Roland and Marilyn Wehner House

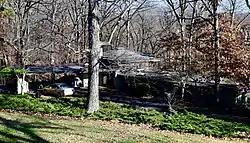

The Roland and Marilyn Wehner House is a historic building located north of Iowa City, Iowa, United States. Local architect Roland Wehner designed this house for his own residence. Its architectural influence are the Usonian houses designed by Frank Lloyd Wright. In particular, Wehner was interested in creating a "modular, affordable, and organic design" for his home. This was his first Wrightian design out of college. The Wehner's bought the property and moved their mobile home here in 1957. Because they had no children and limited funds, the main living pavilion and carport were completed in 1959. As the family grew the bedroom wing was added in 1964. The house is located on a wooded lot in a rural area. It follows an asymmetrical plan that is centered on the two-story living pavilion. The carport juts out to the northwest, the bedroom wing to the southwest, and the cantilevered deck to the east. Most of the windows face the east and south to take advantage of the sun, and to face away from the highway to the west. The exterior is composed of Anamosa Limestone and California Redwood siding. The house was listed on the National Register of Historic Places in 2013.